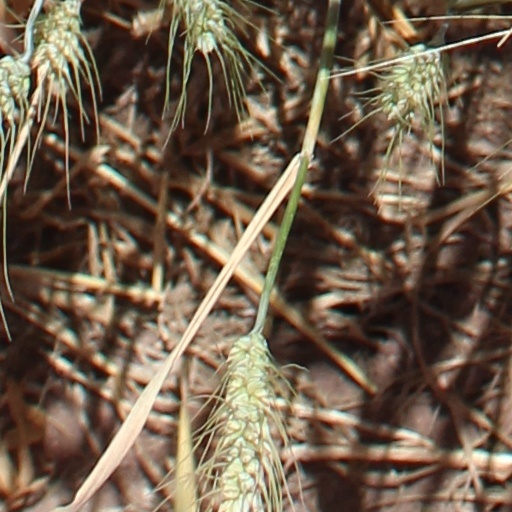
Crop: wheat